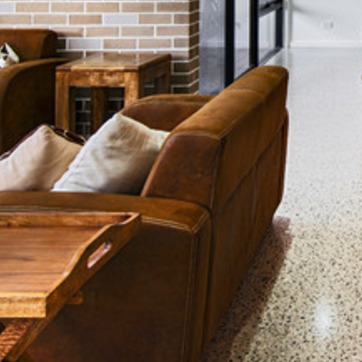
Material: leather